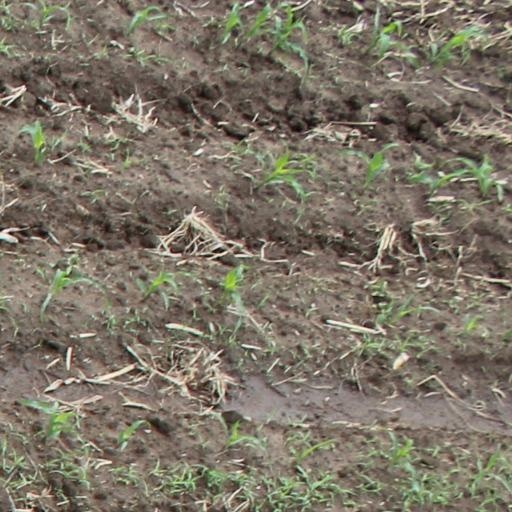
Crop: maize; corn